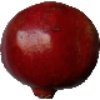
Label: Pomegranate 1